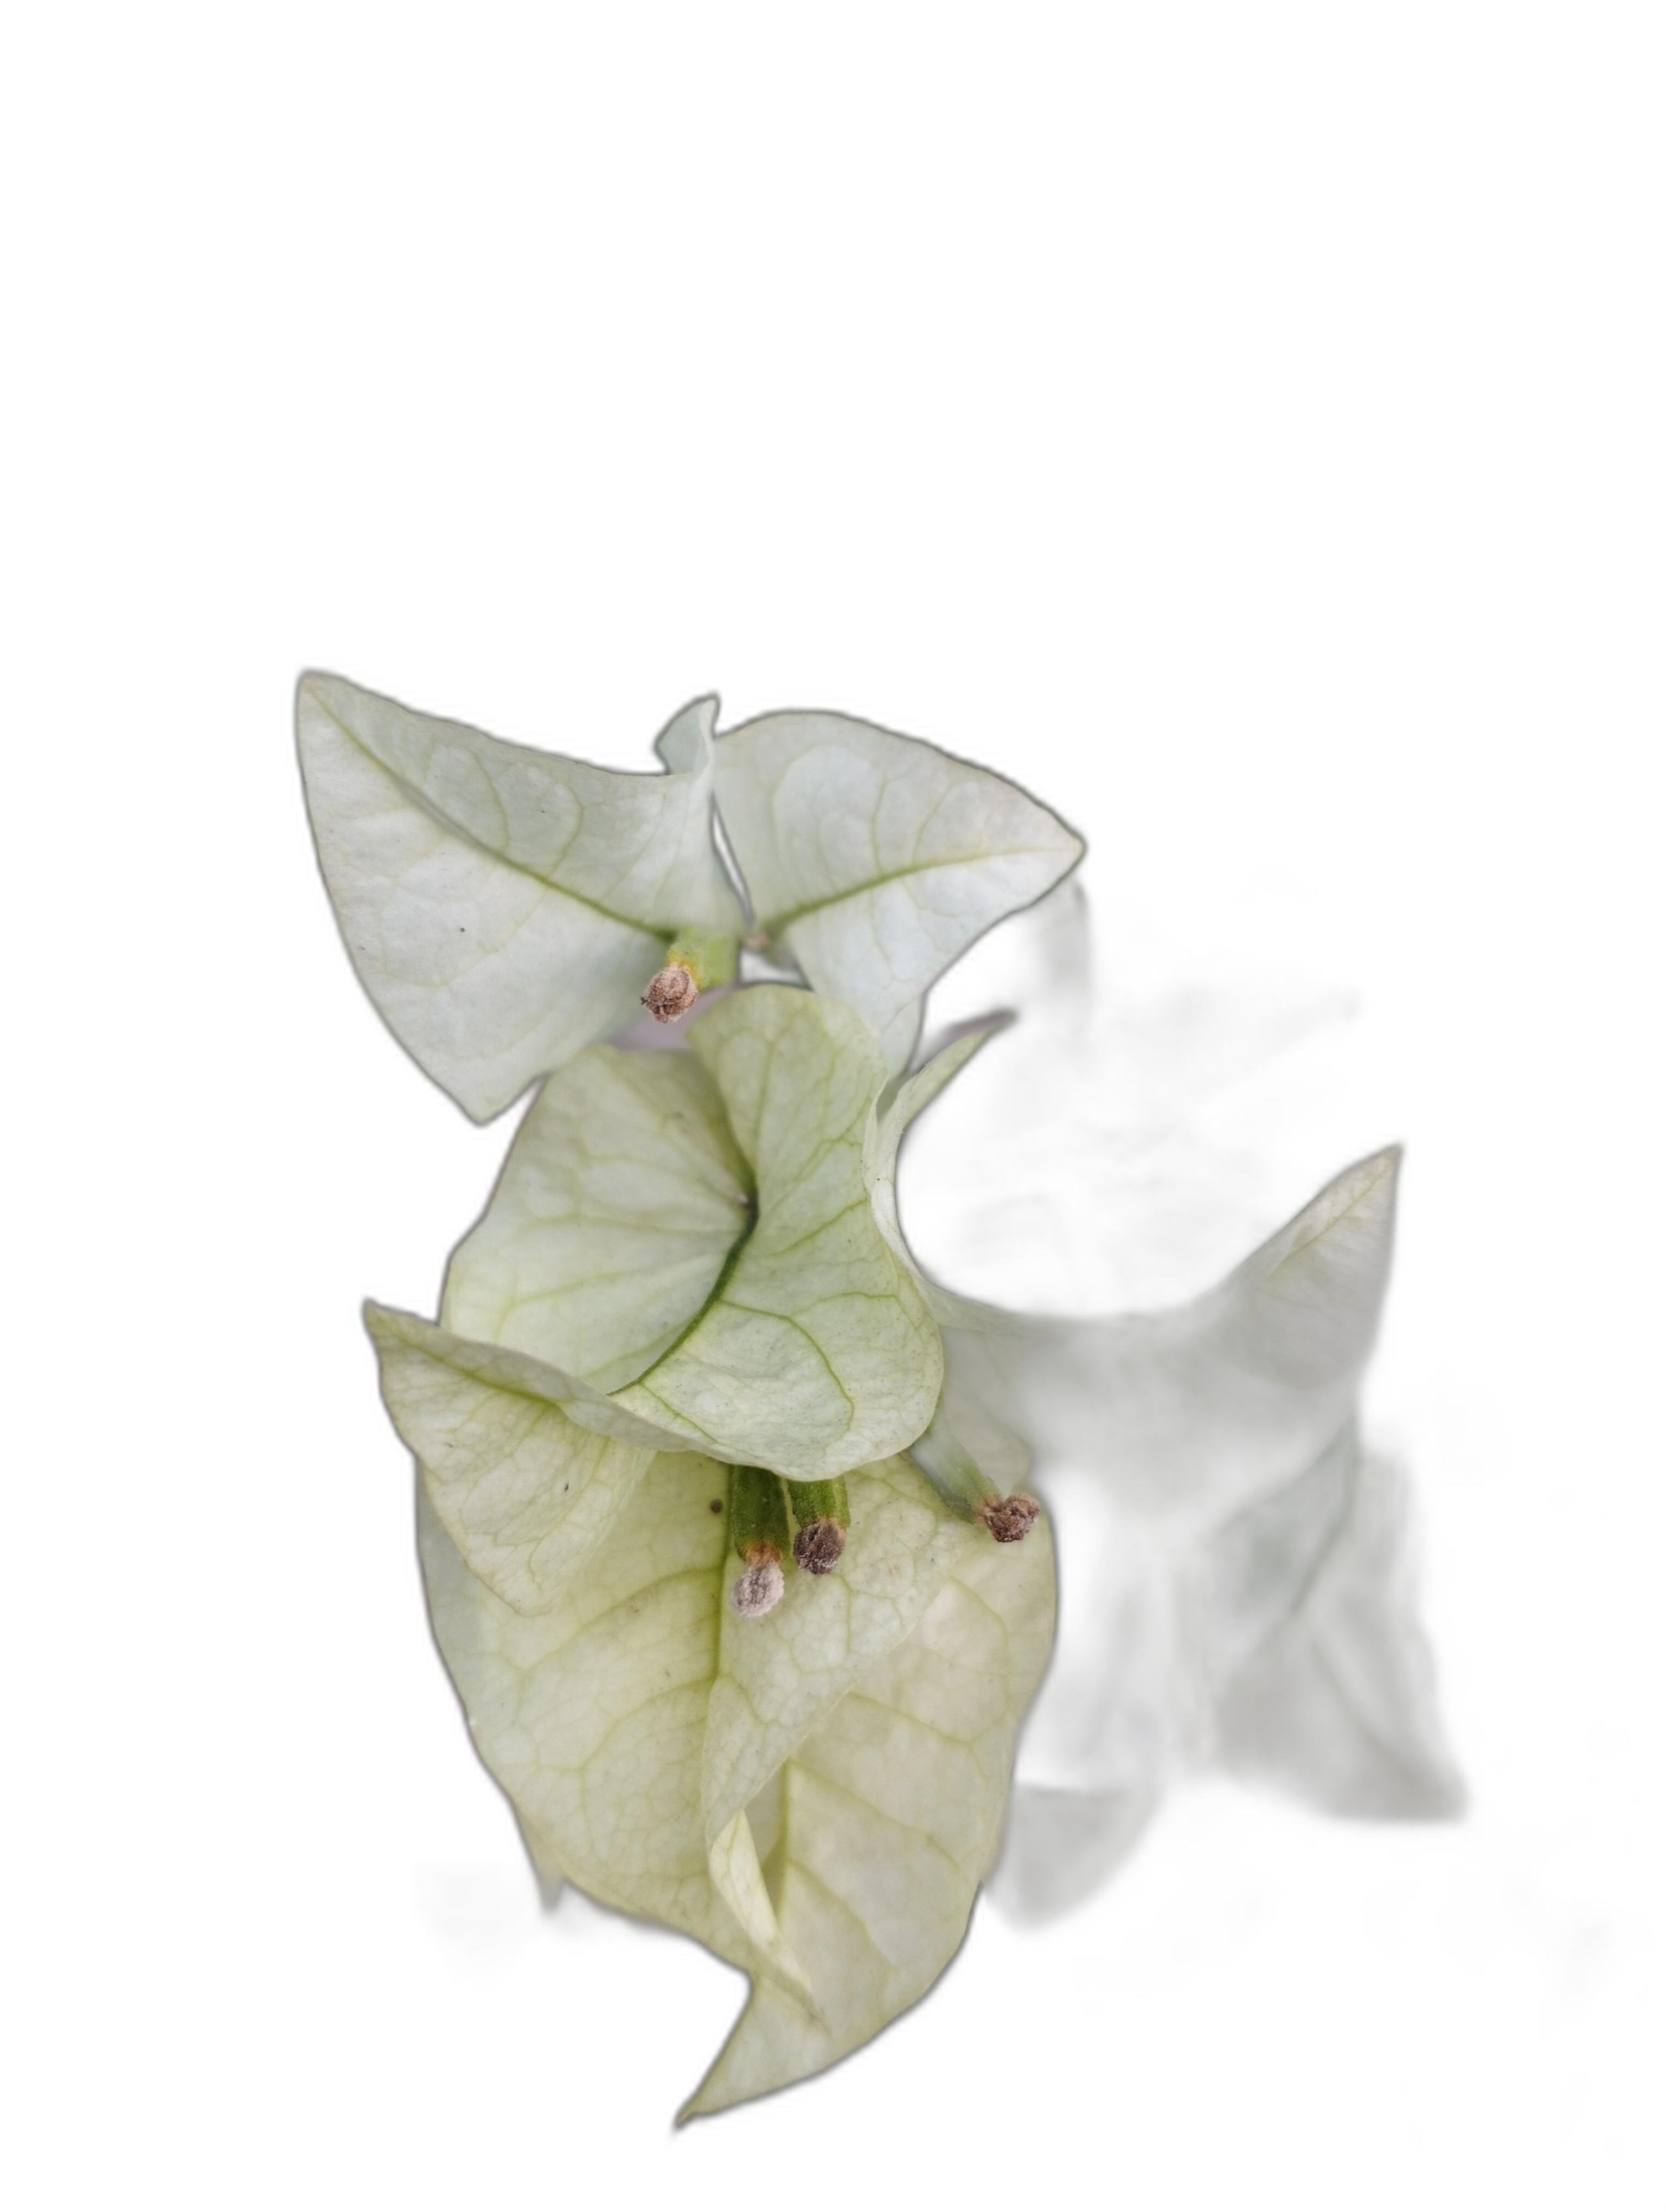
Label: Bougainvillea